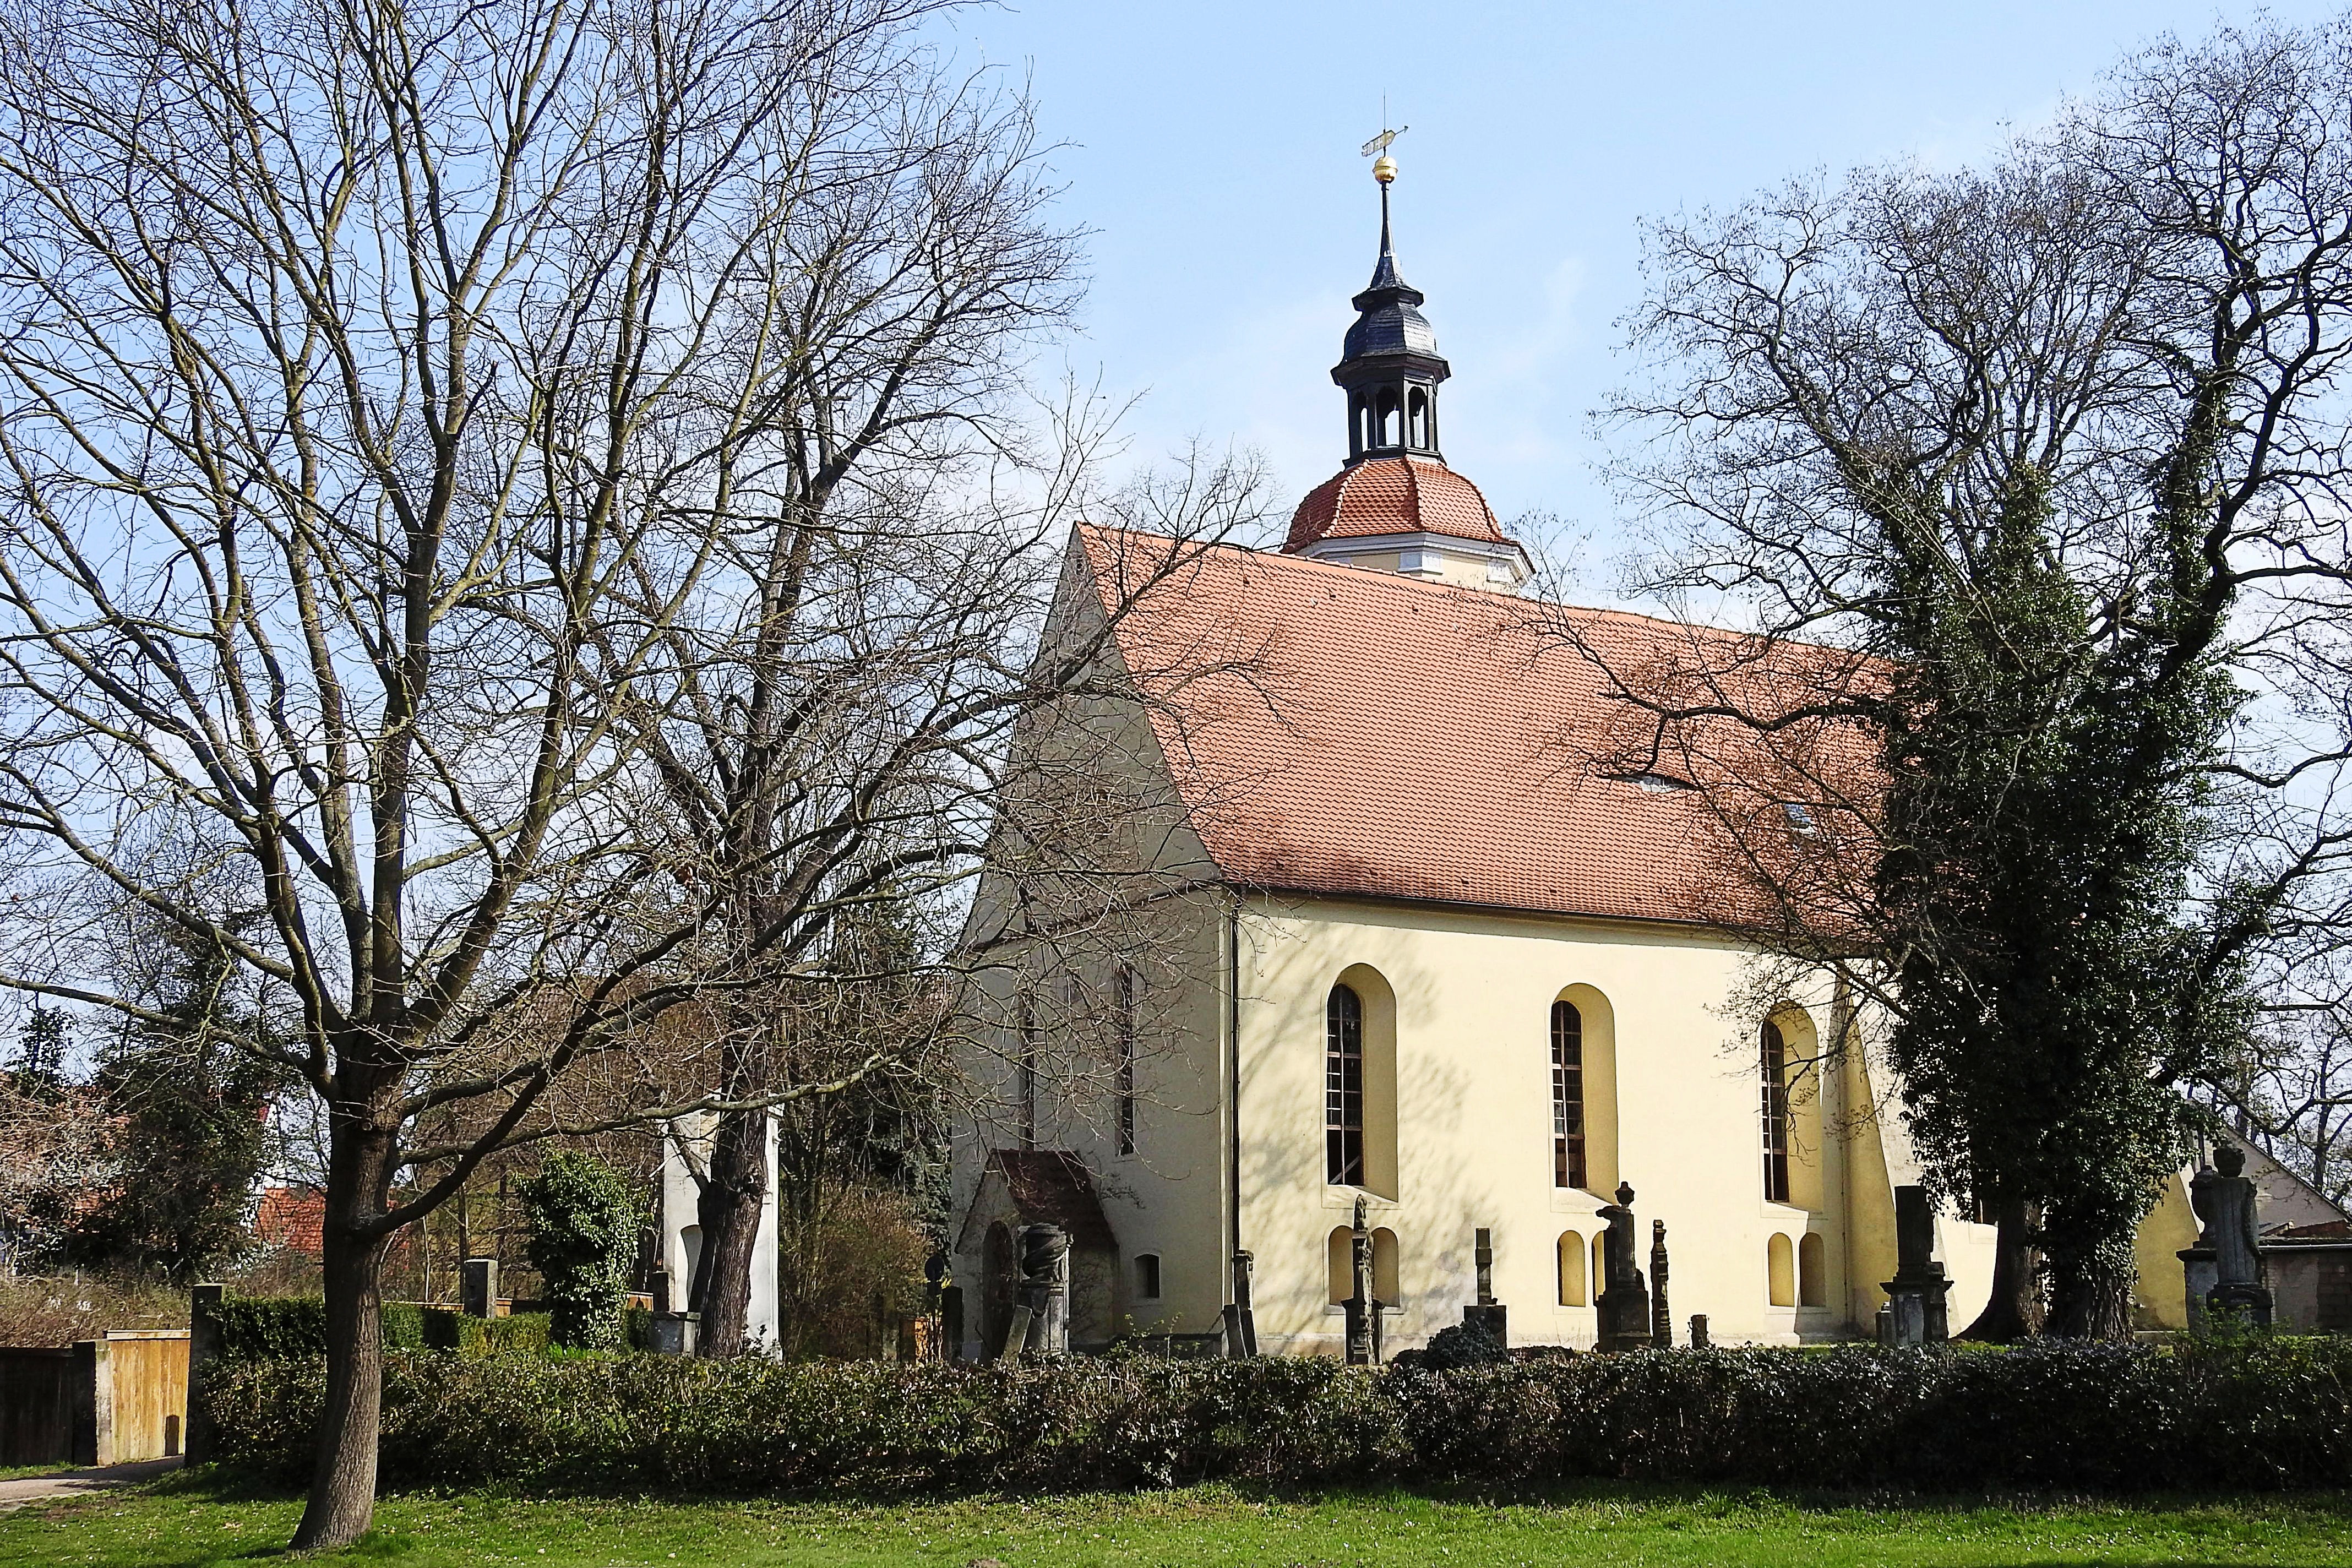
architecture, building, religion, church, chapel, christian, place of worship, faith, monastery, christianity, estate, spanish missions in california